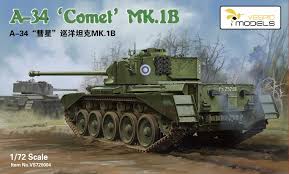
Label: D-30